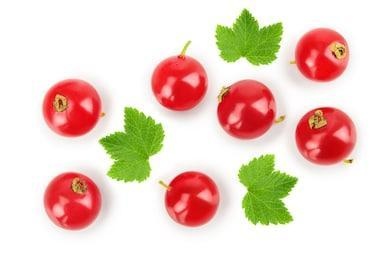
Label: redcurrant